Kyle Caskey

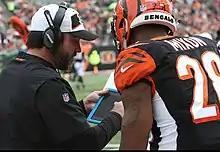
Caskey with the Bengals

On February 25, 2010, Caskey was named offensive quality control coach for the Cincinnati Bengals. On January 10, 2014, Caskey was promoted to running backs coach for the Bengals.